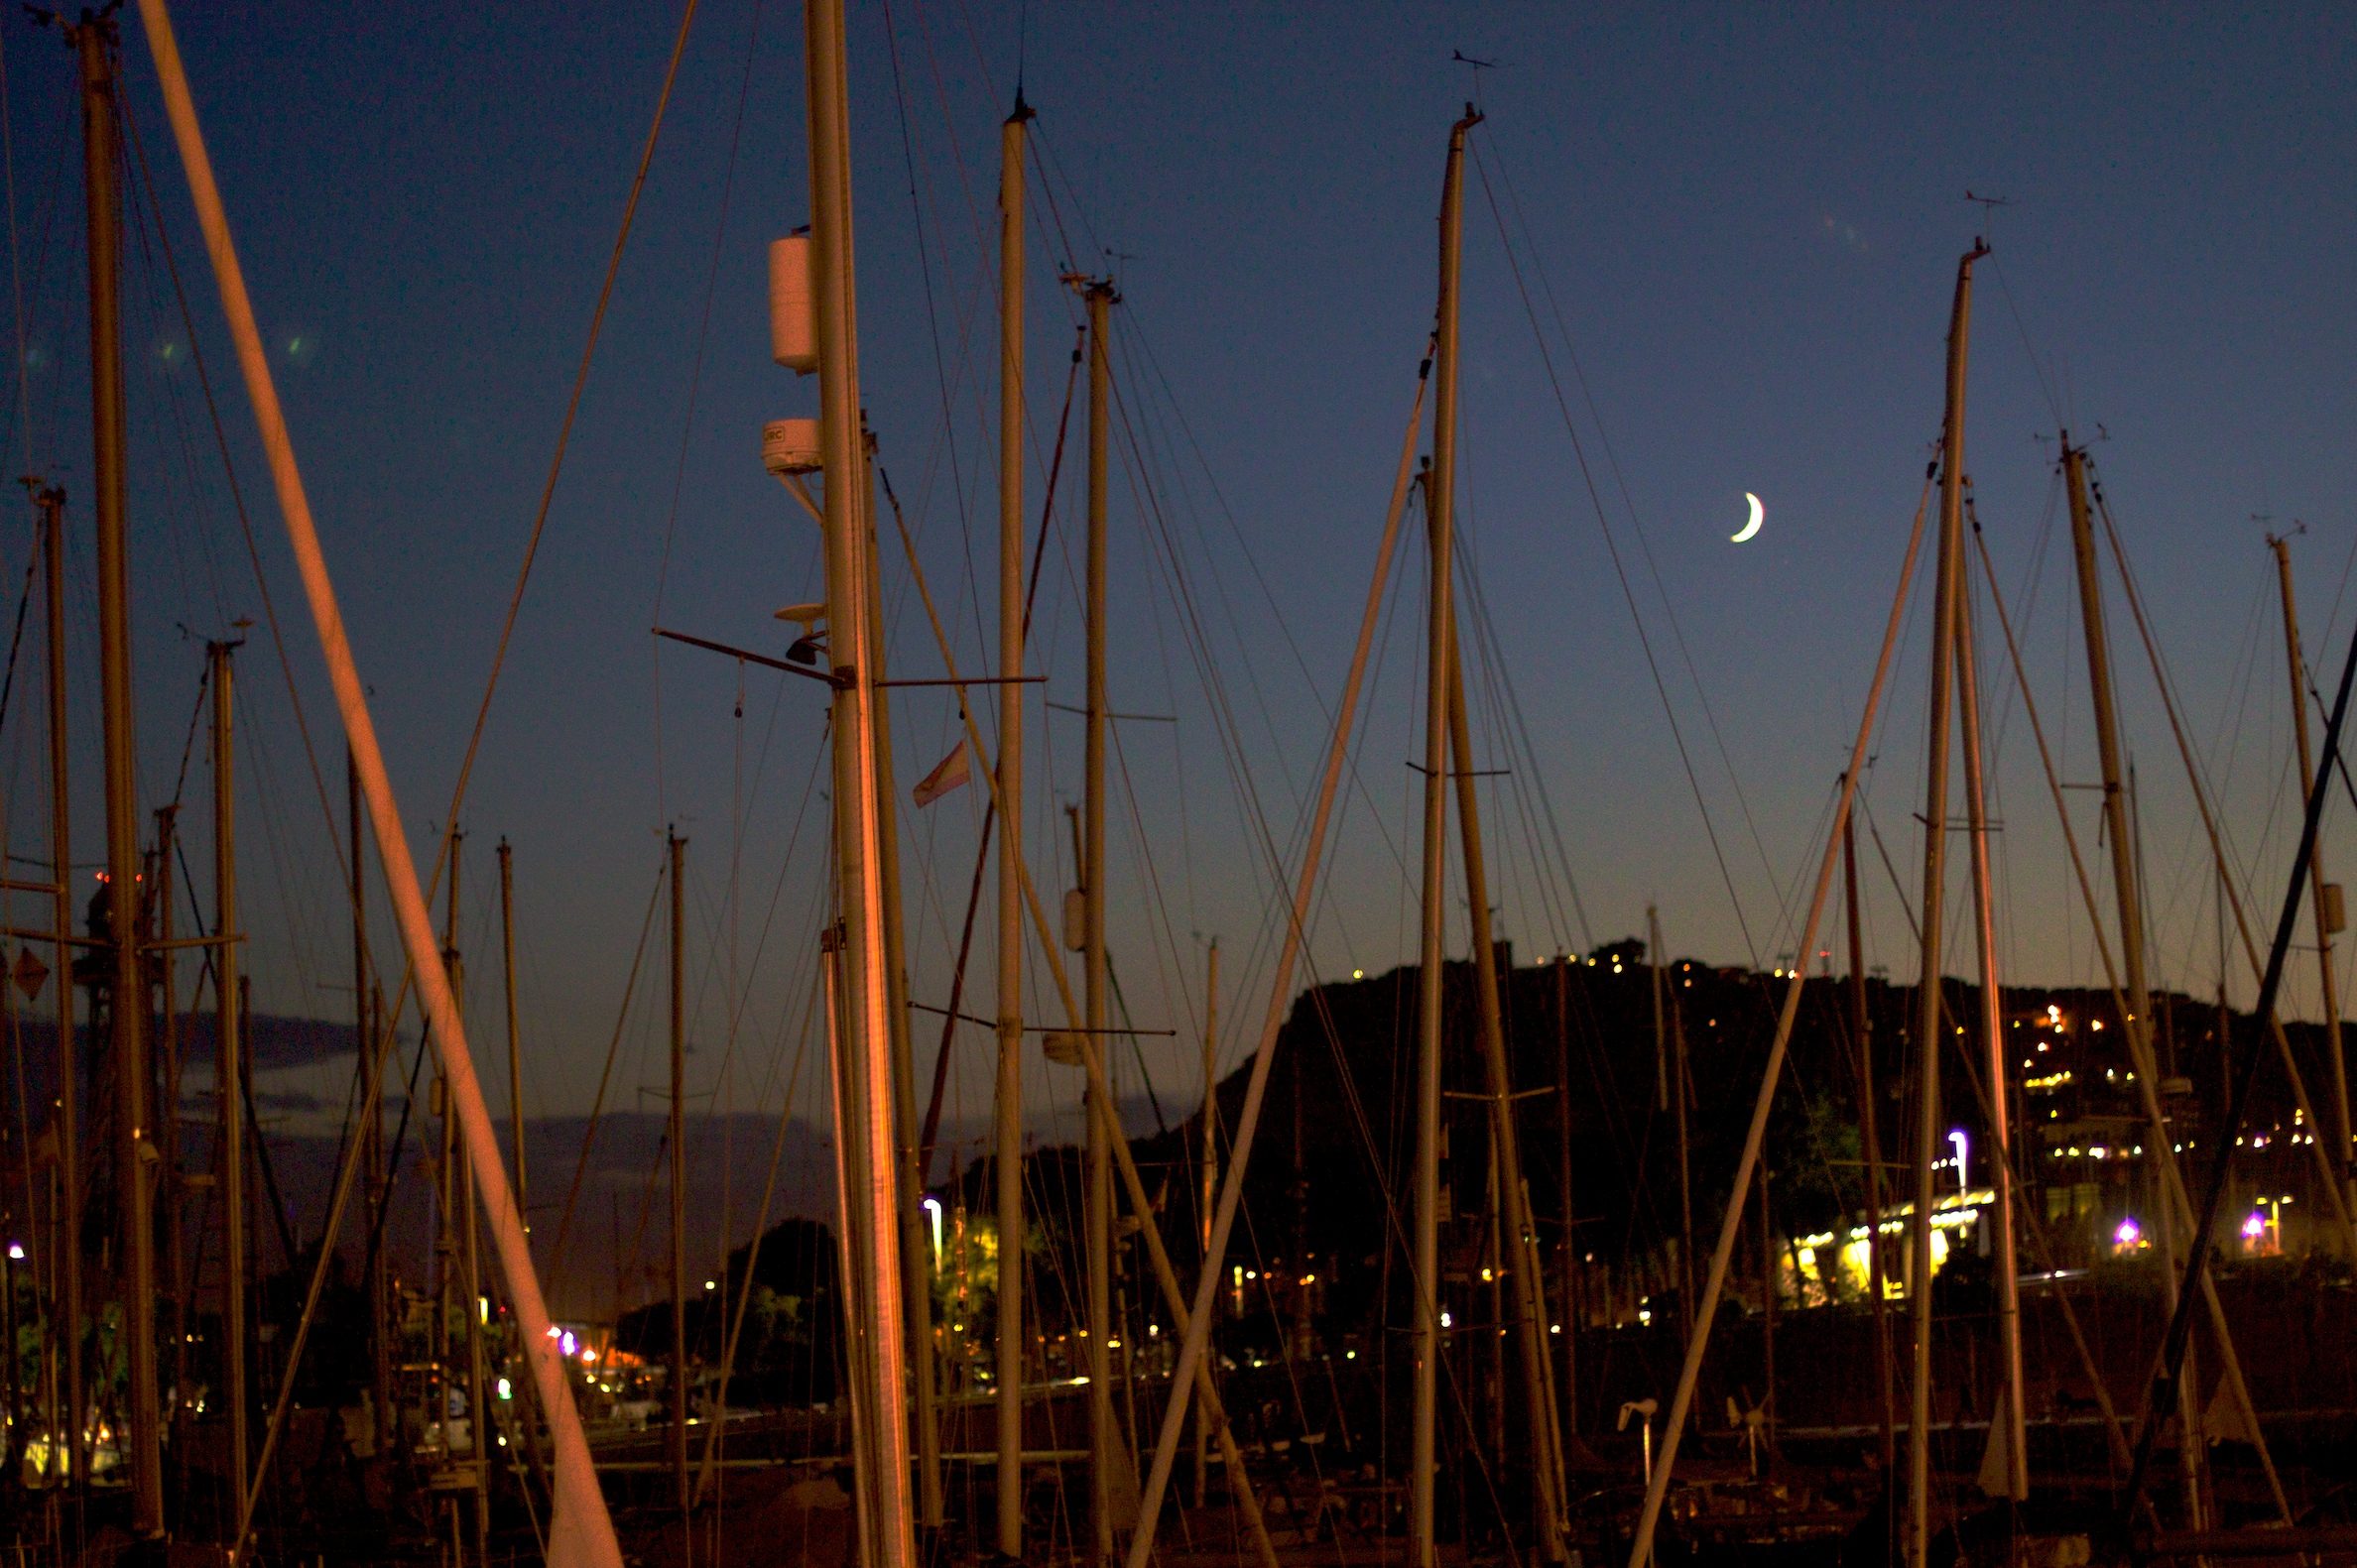
dock, boat, bridge, night, dusk, evening, vehicle, mast, marina, port